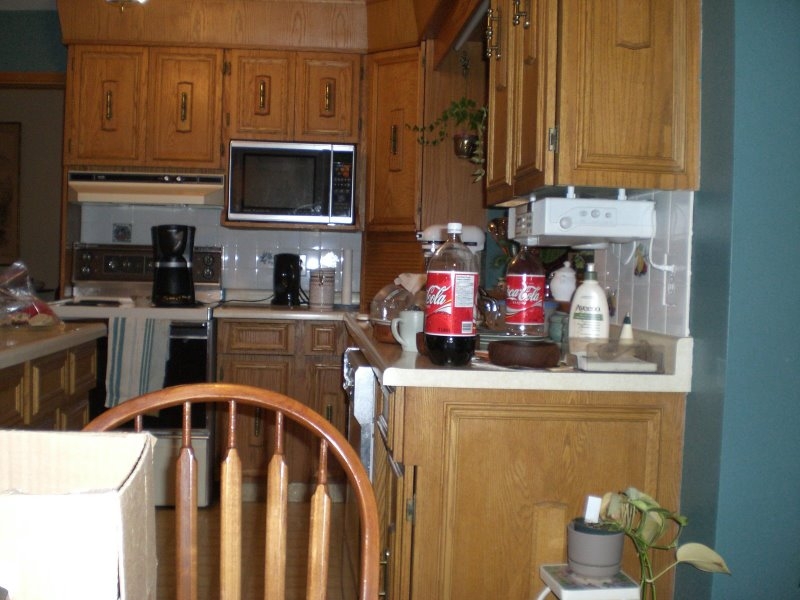
Room type: kitchen